Robert L. Johnson

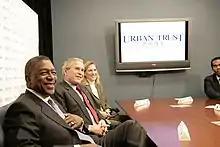
President George W. Bush sits with Johnson during a meeting to discuss the economy with small business owners and community bankers in 2006

After graduating from Princeton, Johnson found a job in Washington, D.C., which introduced him to the television industry. He served as the public affairs director for the Corporation for Public Broadcasting. In this position is where he learned of the power and untapped potential of television. Around the same time he also worked as the director of communications for the Washington, D.C. office of the National Urban League. Johnson worked as a press secretary for Congressman Walter E. Fauntroy. He later became vice president of government relations at the National Cable and Television Association (NCTA). In 1980, Johnson launched Black Entertainment Television, which became a full-fledged channel in 1983.